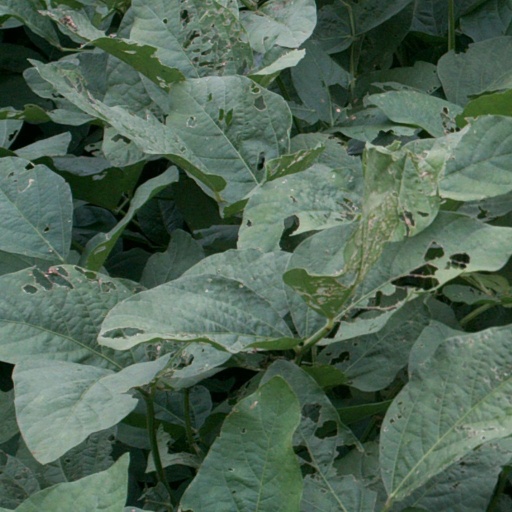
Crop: soybean